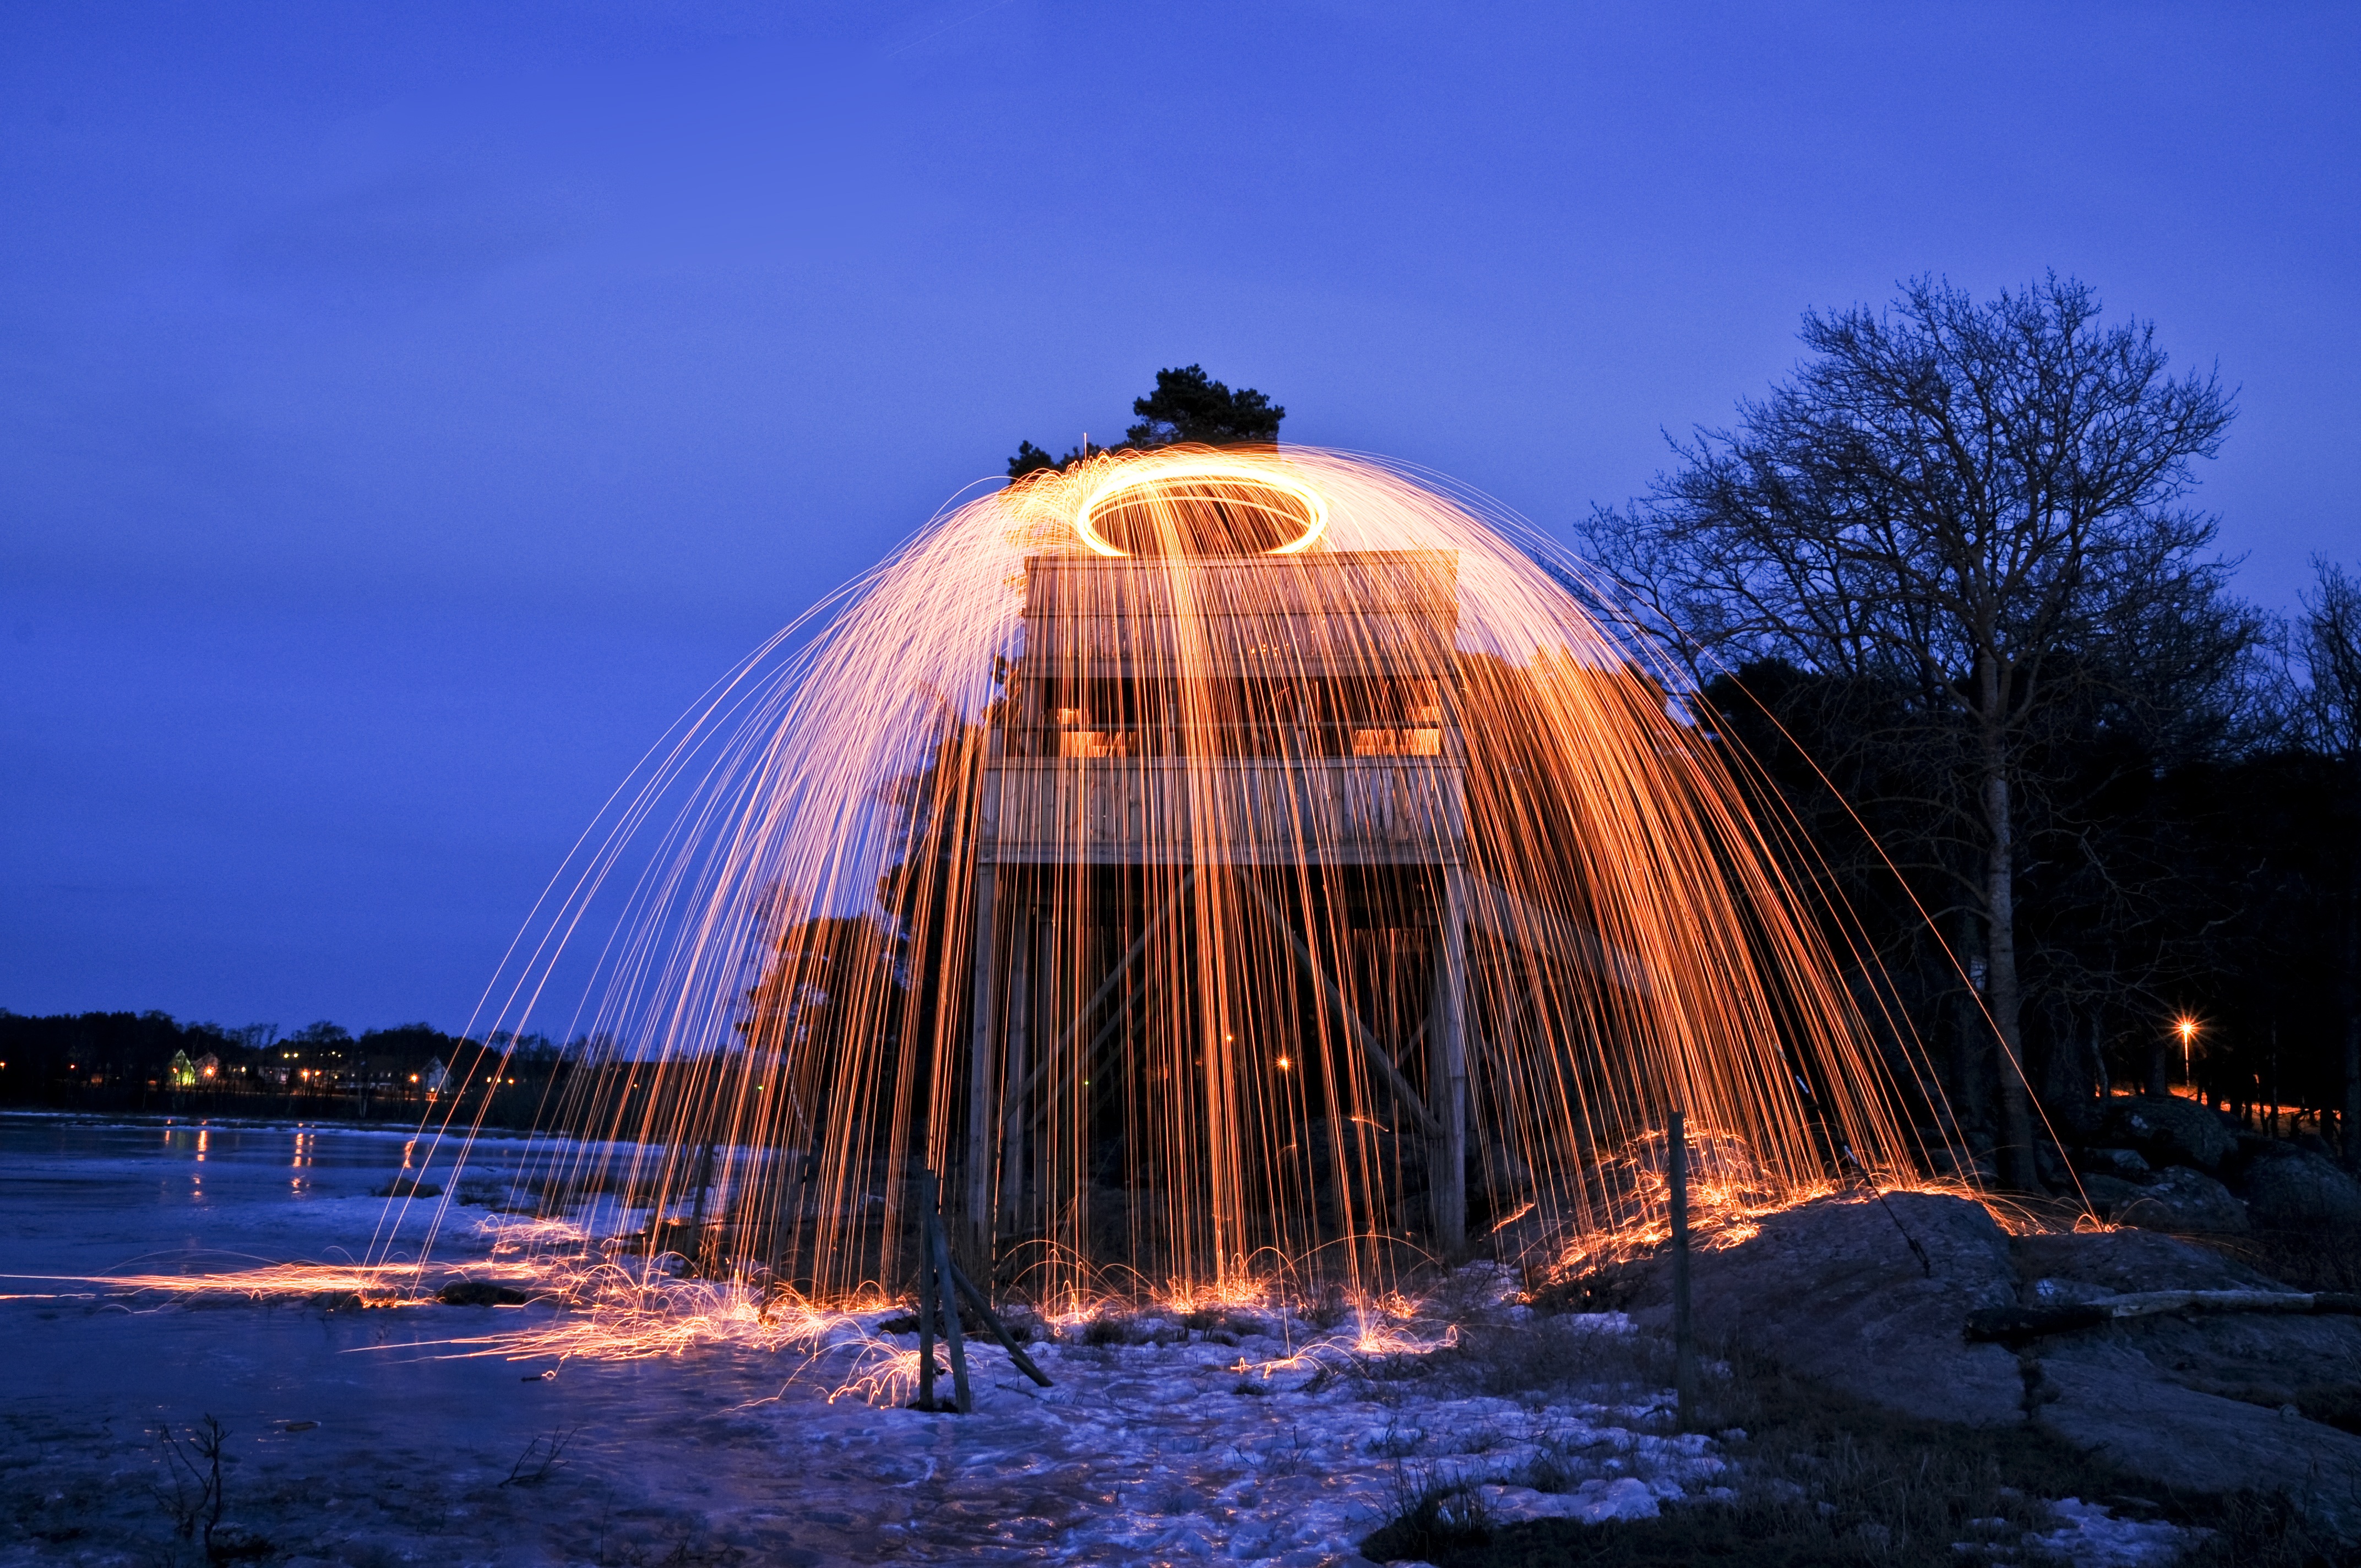
night, sunlight, evening, fire, landmark, dome, water feature, slow shutter speed